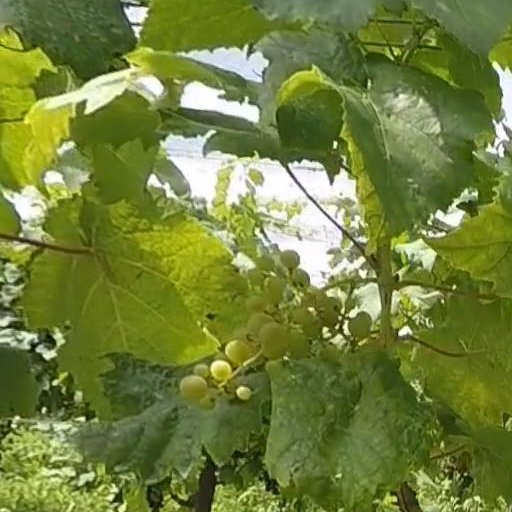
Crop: grape